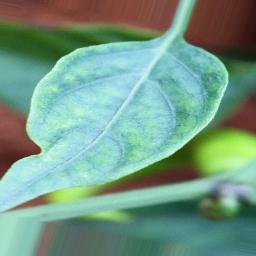
Label: healthy